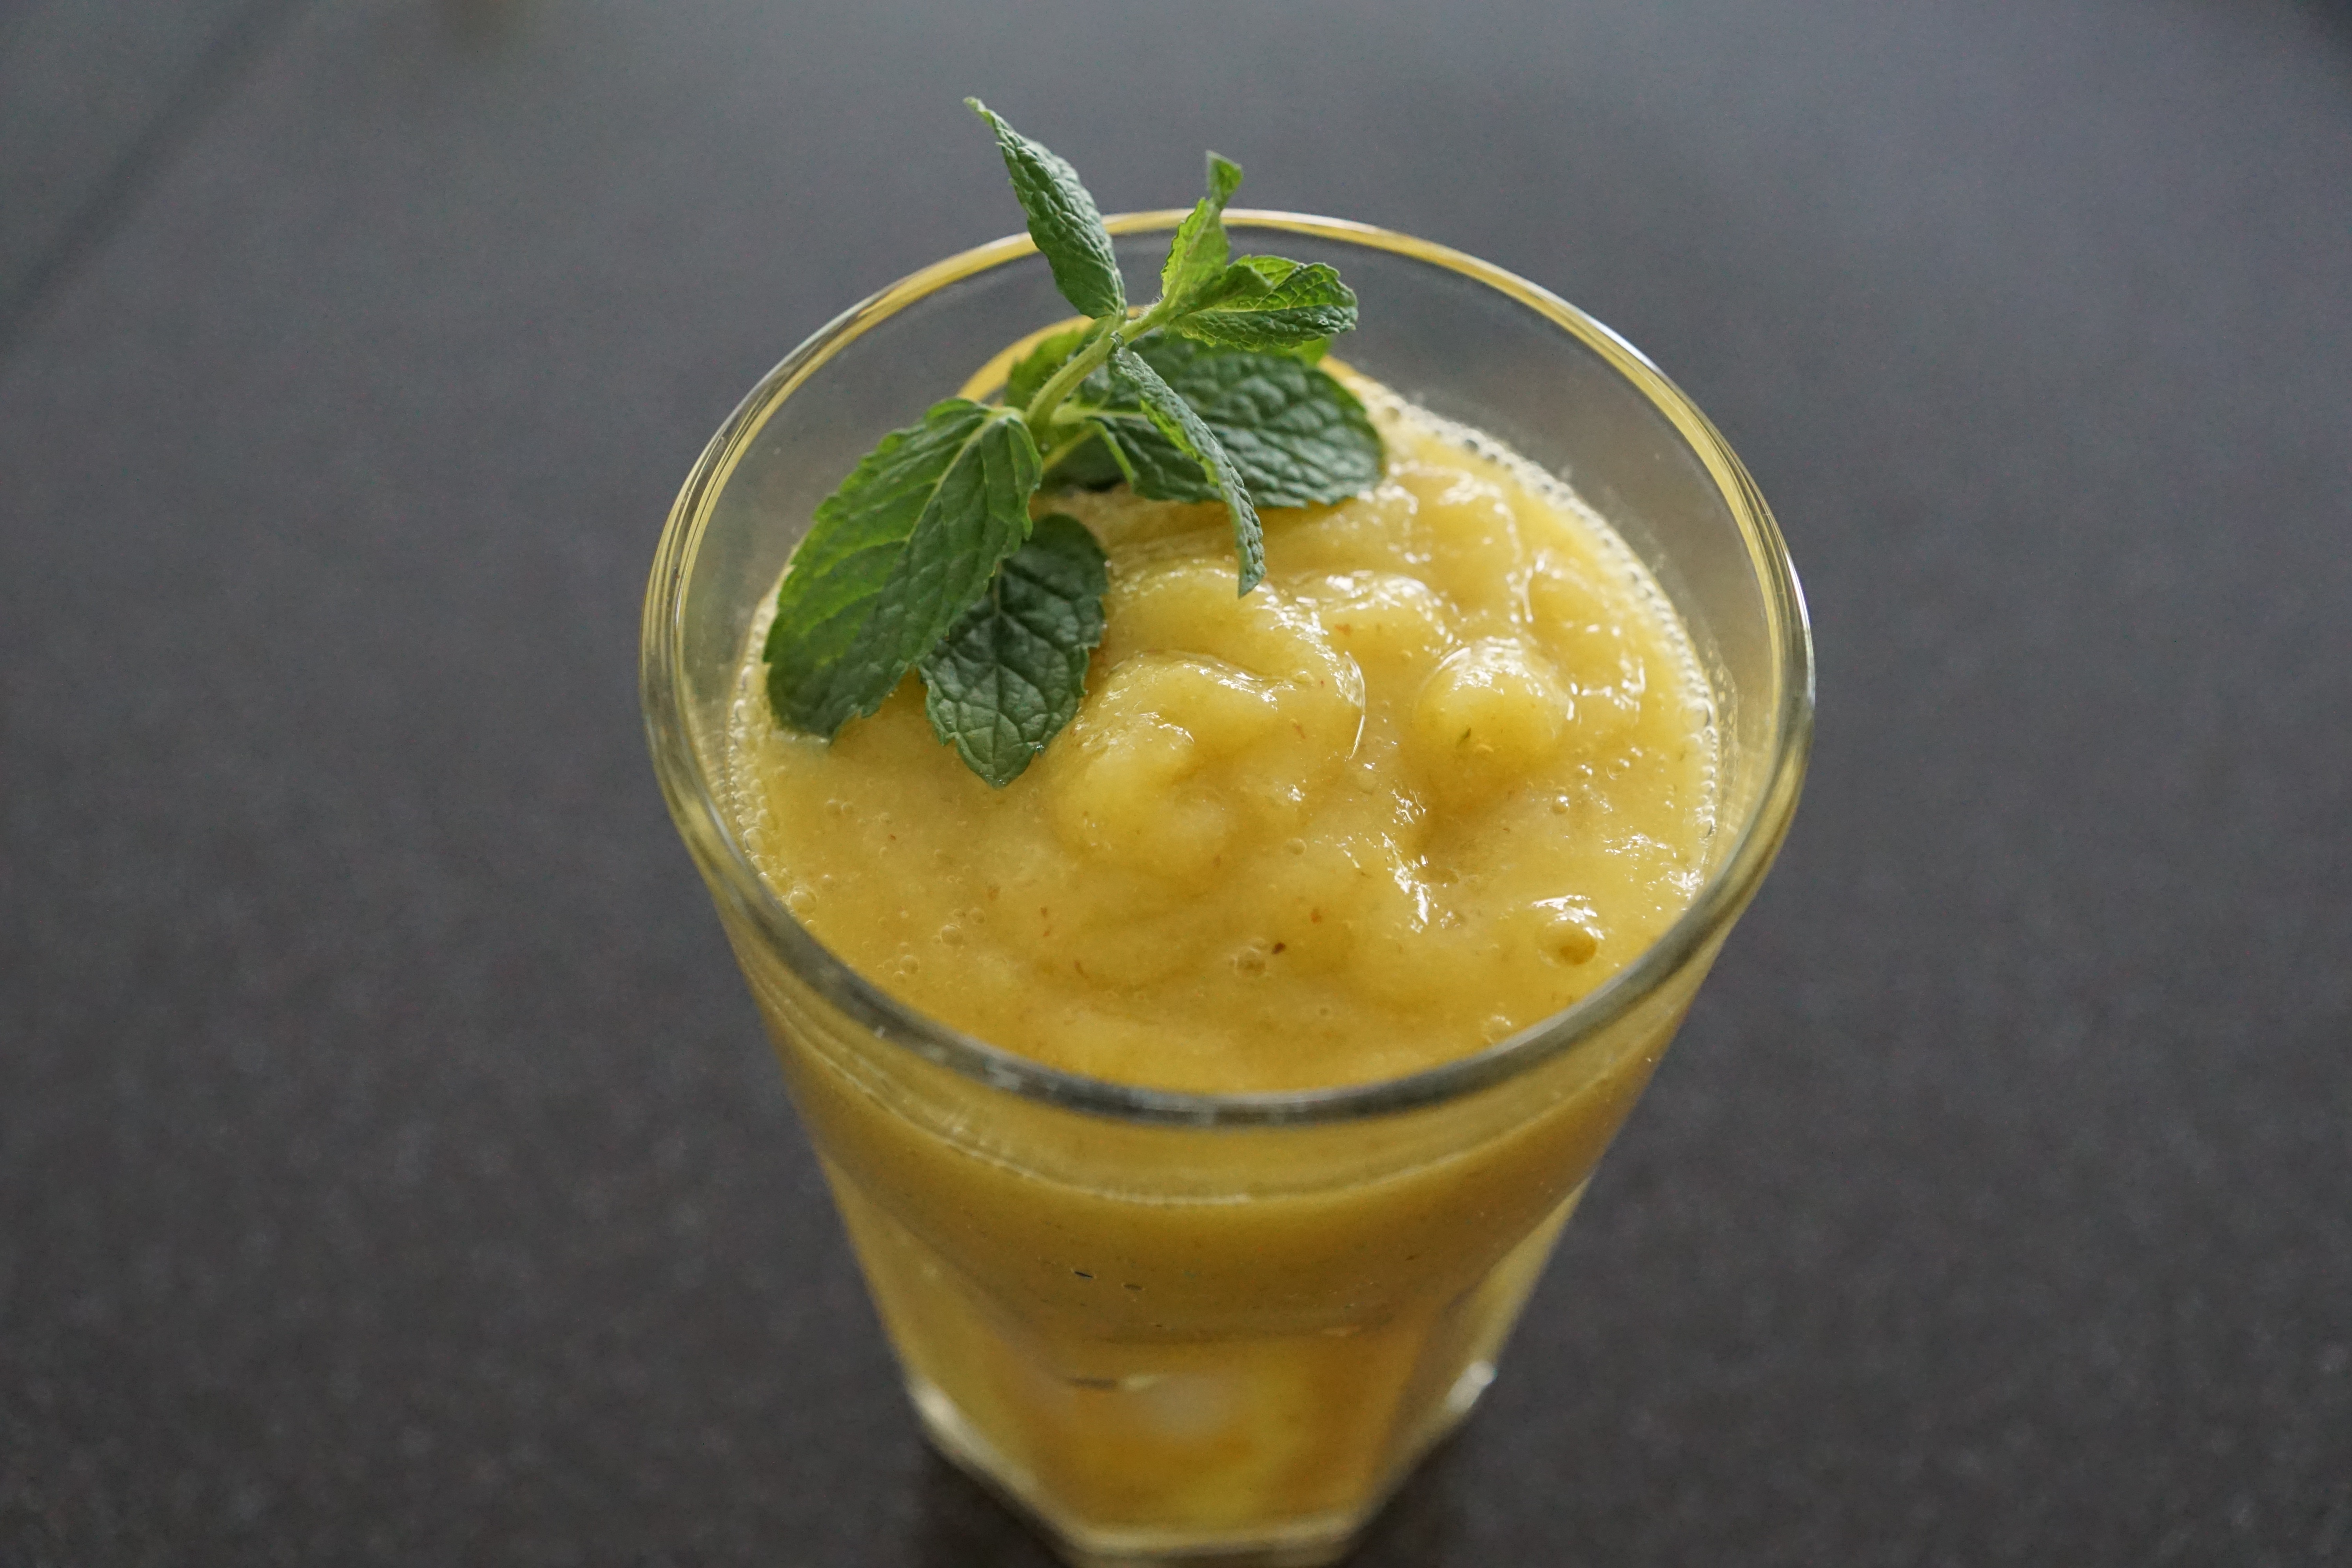
apple, plant, fruit, dish, food, produce, drink, pear, dessert, cuisine, smoothie, mango, citrus, flowering plant, land plant, lassi